Salzburg

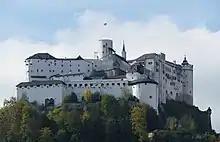
The Romanesque Palace, Hohensalzburg Fortress, with a ring wall enclosing the hilltop, built on the site of a Roman fort

The first use of the German name Salzburg, meaning "Salt-Castle", can be traced back to when the name was used in Willibald's report on the organization of the Bavarian dioceses by Saint Boniface. The name derives from the barges carrying salt on the River Salzach, which were subject to a toll in the 8th century as was customary for many communities and cities on European rivers. Hohensalzburg Fortress, the city's fortress was built on the site of a Roman fort in 1077 by Archbishop Gebhard, who made it his residence. It was greatly expanded during the following centuries. This site is not the site of the Roman "castrum superius", which was located on the Nonnberg nearby.